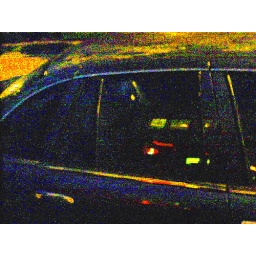
reflection in a car window